Yakubu II

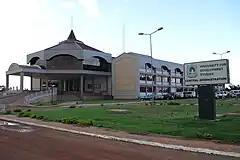
University for Development Studies has campuses in Tamale, Nyankpala, Wa and Navrongo

Yaa Naa Yakubu II was also instrumental in the establishment of the University for Development Studies in Northern Ghana. Plans to set up a university in northern Ghana had been planned since the regime of General Ignatius Kutu Acheampong (1972–1978), but had never been implemented. Yakubu II was unrelenting in his efforts to put pressure on the national government to establish the university. He led several protest delegations to Accra to meet leaders of the country. President Jerry John Rawlings, 10th Head of state of Ghana and good friend of Yakubu II finally cut sod for establishment of the university in 1992. Yakubu II was present at the occasion for that historic moment in Tamale. University for Development Studies now has campuses in Tamale, Nyankpala, Wa and Navrongo. It also has an annual intake of over six-thousand students.